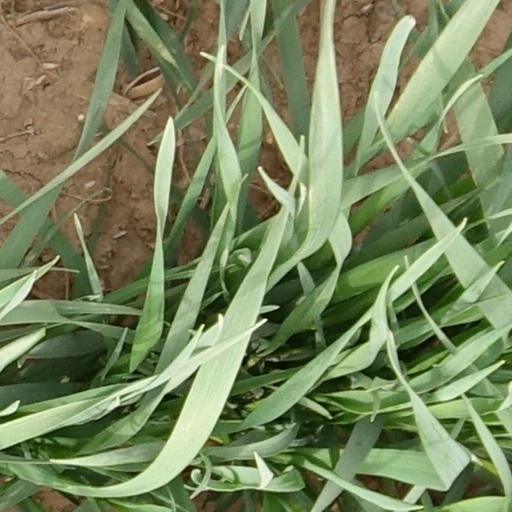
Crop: wheat